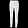
Label: Trouser